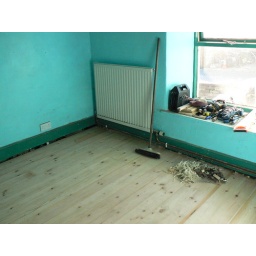
New floor in the spare bedroom